Kaj-Erik Eriksen

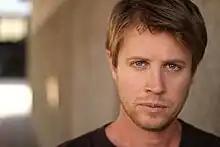
Eriksen in 2010

Kaj-Erik Eriksen (born 15 February 1979) is a Canadian actor. He is known for his roles as David Scali in "The Commish", Danny Farrell in the television series "The 4400", and Jeremy Peters in the television series "Boston Public".